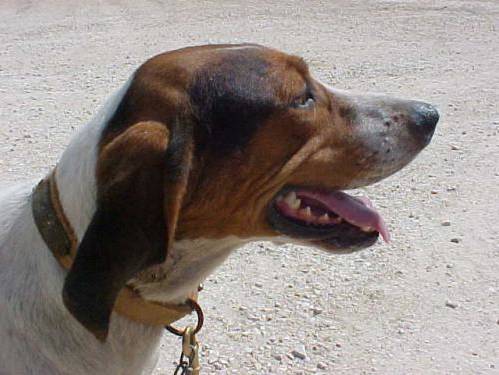
Label: dog